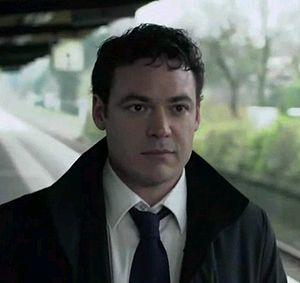
Fedja van Huêt, né le 21 juin 1973 à La Haye, est un acteur néerlandais.